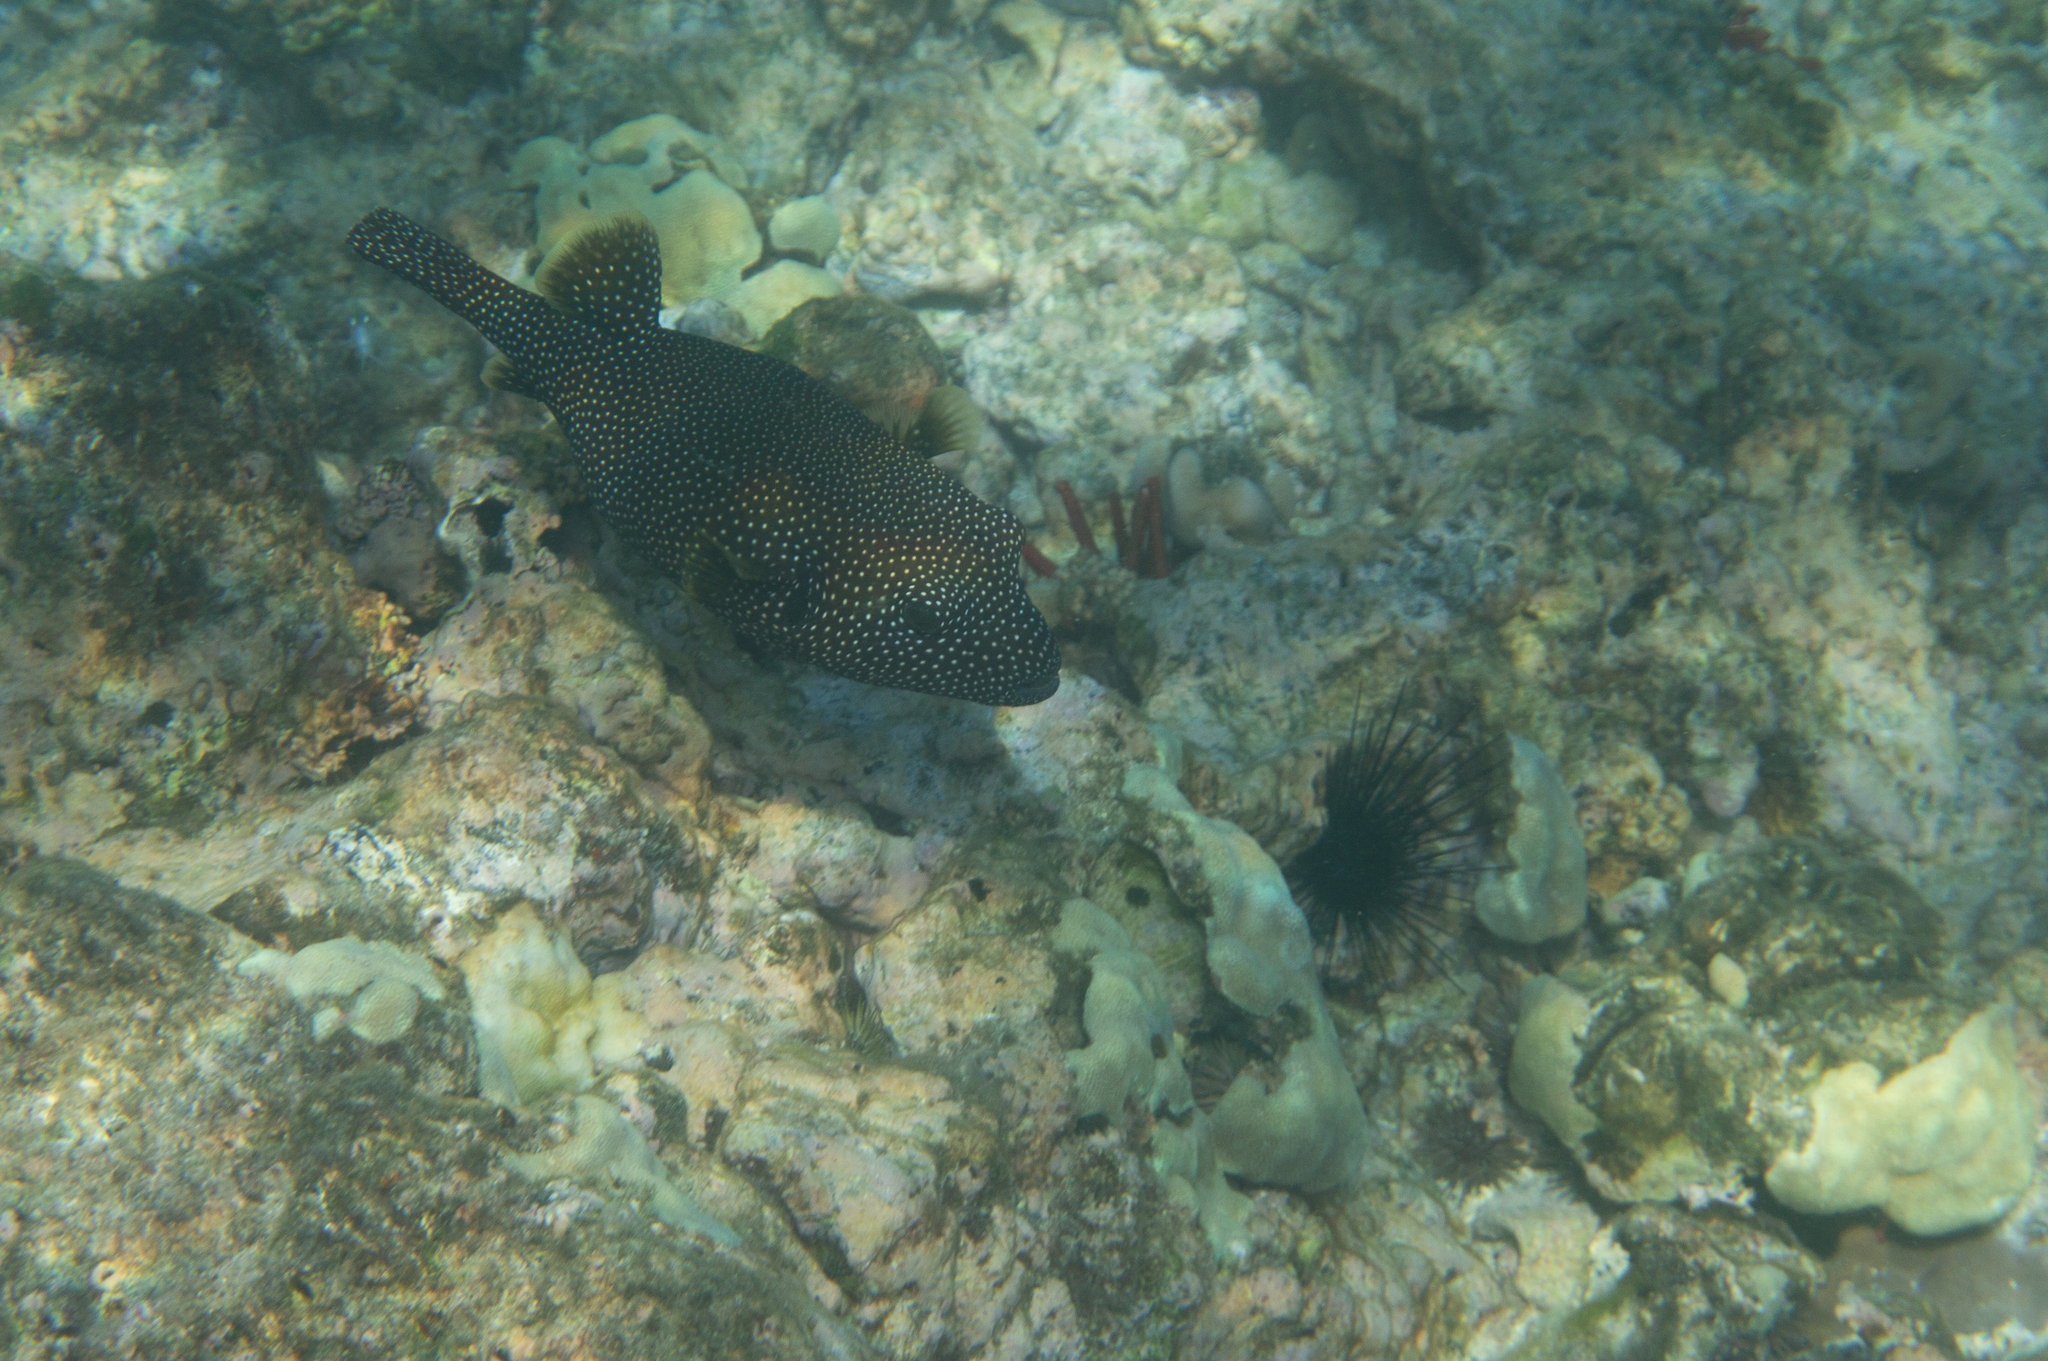
Arothron meleagris (Guineafowl Puffer)